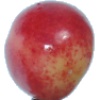
Label: cherry_rainier